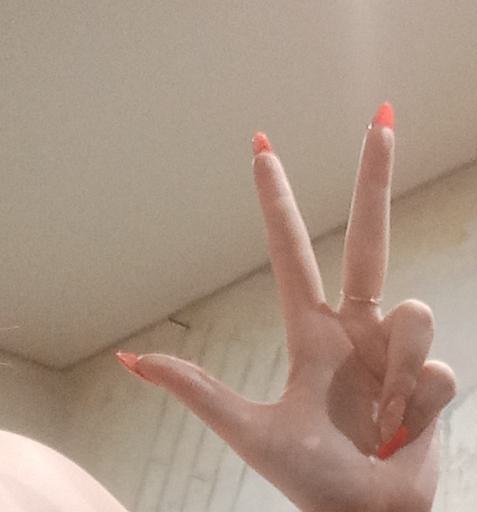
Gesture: three2